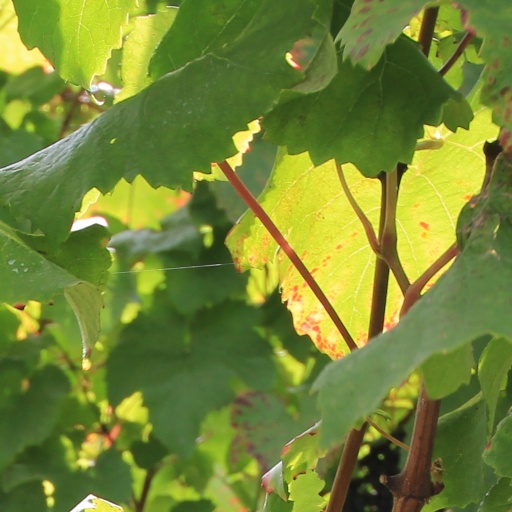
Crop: grape